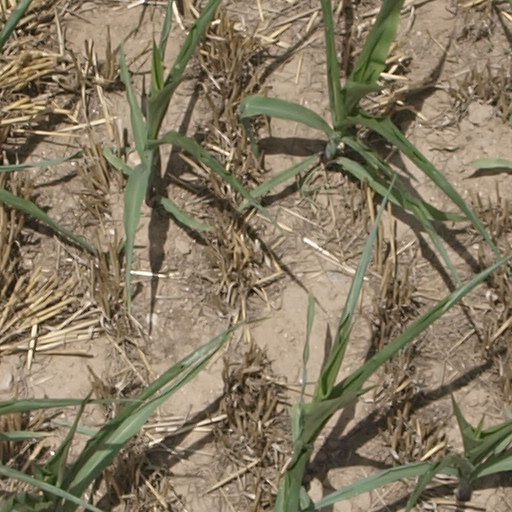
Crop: maize; corn